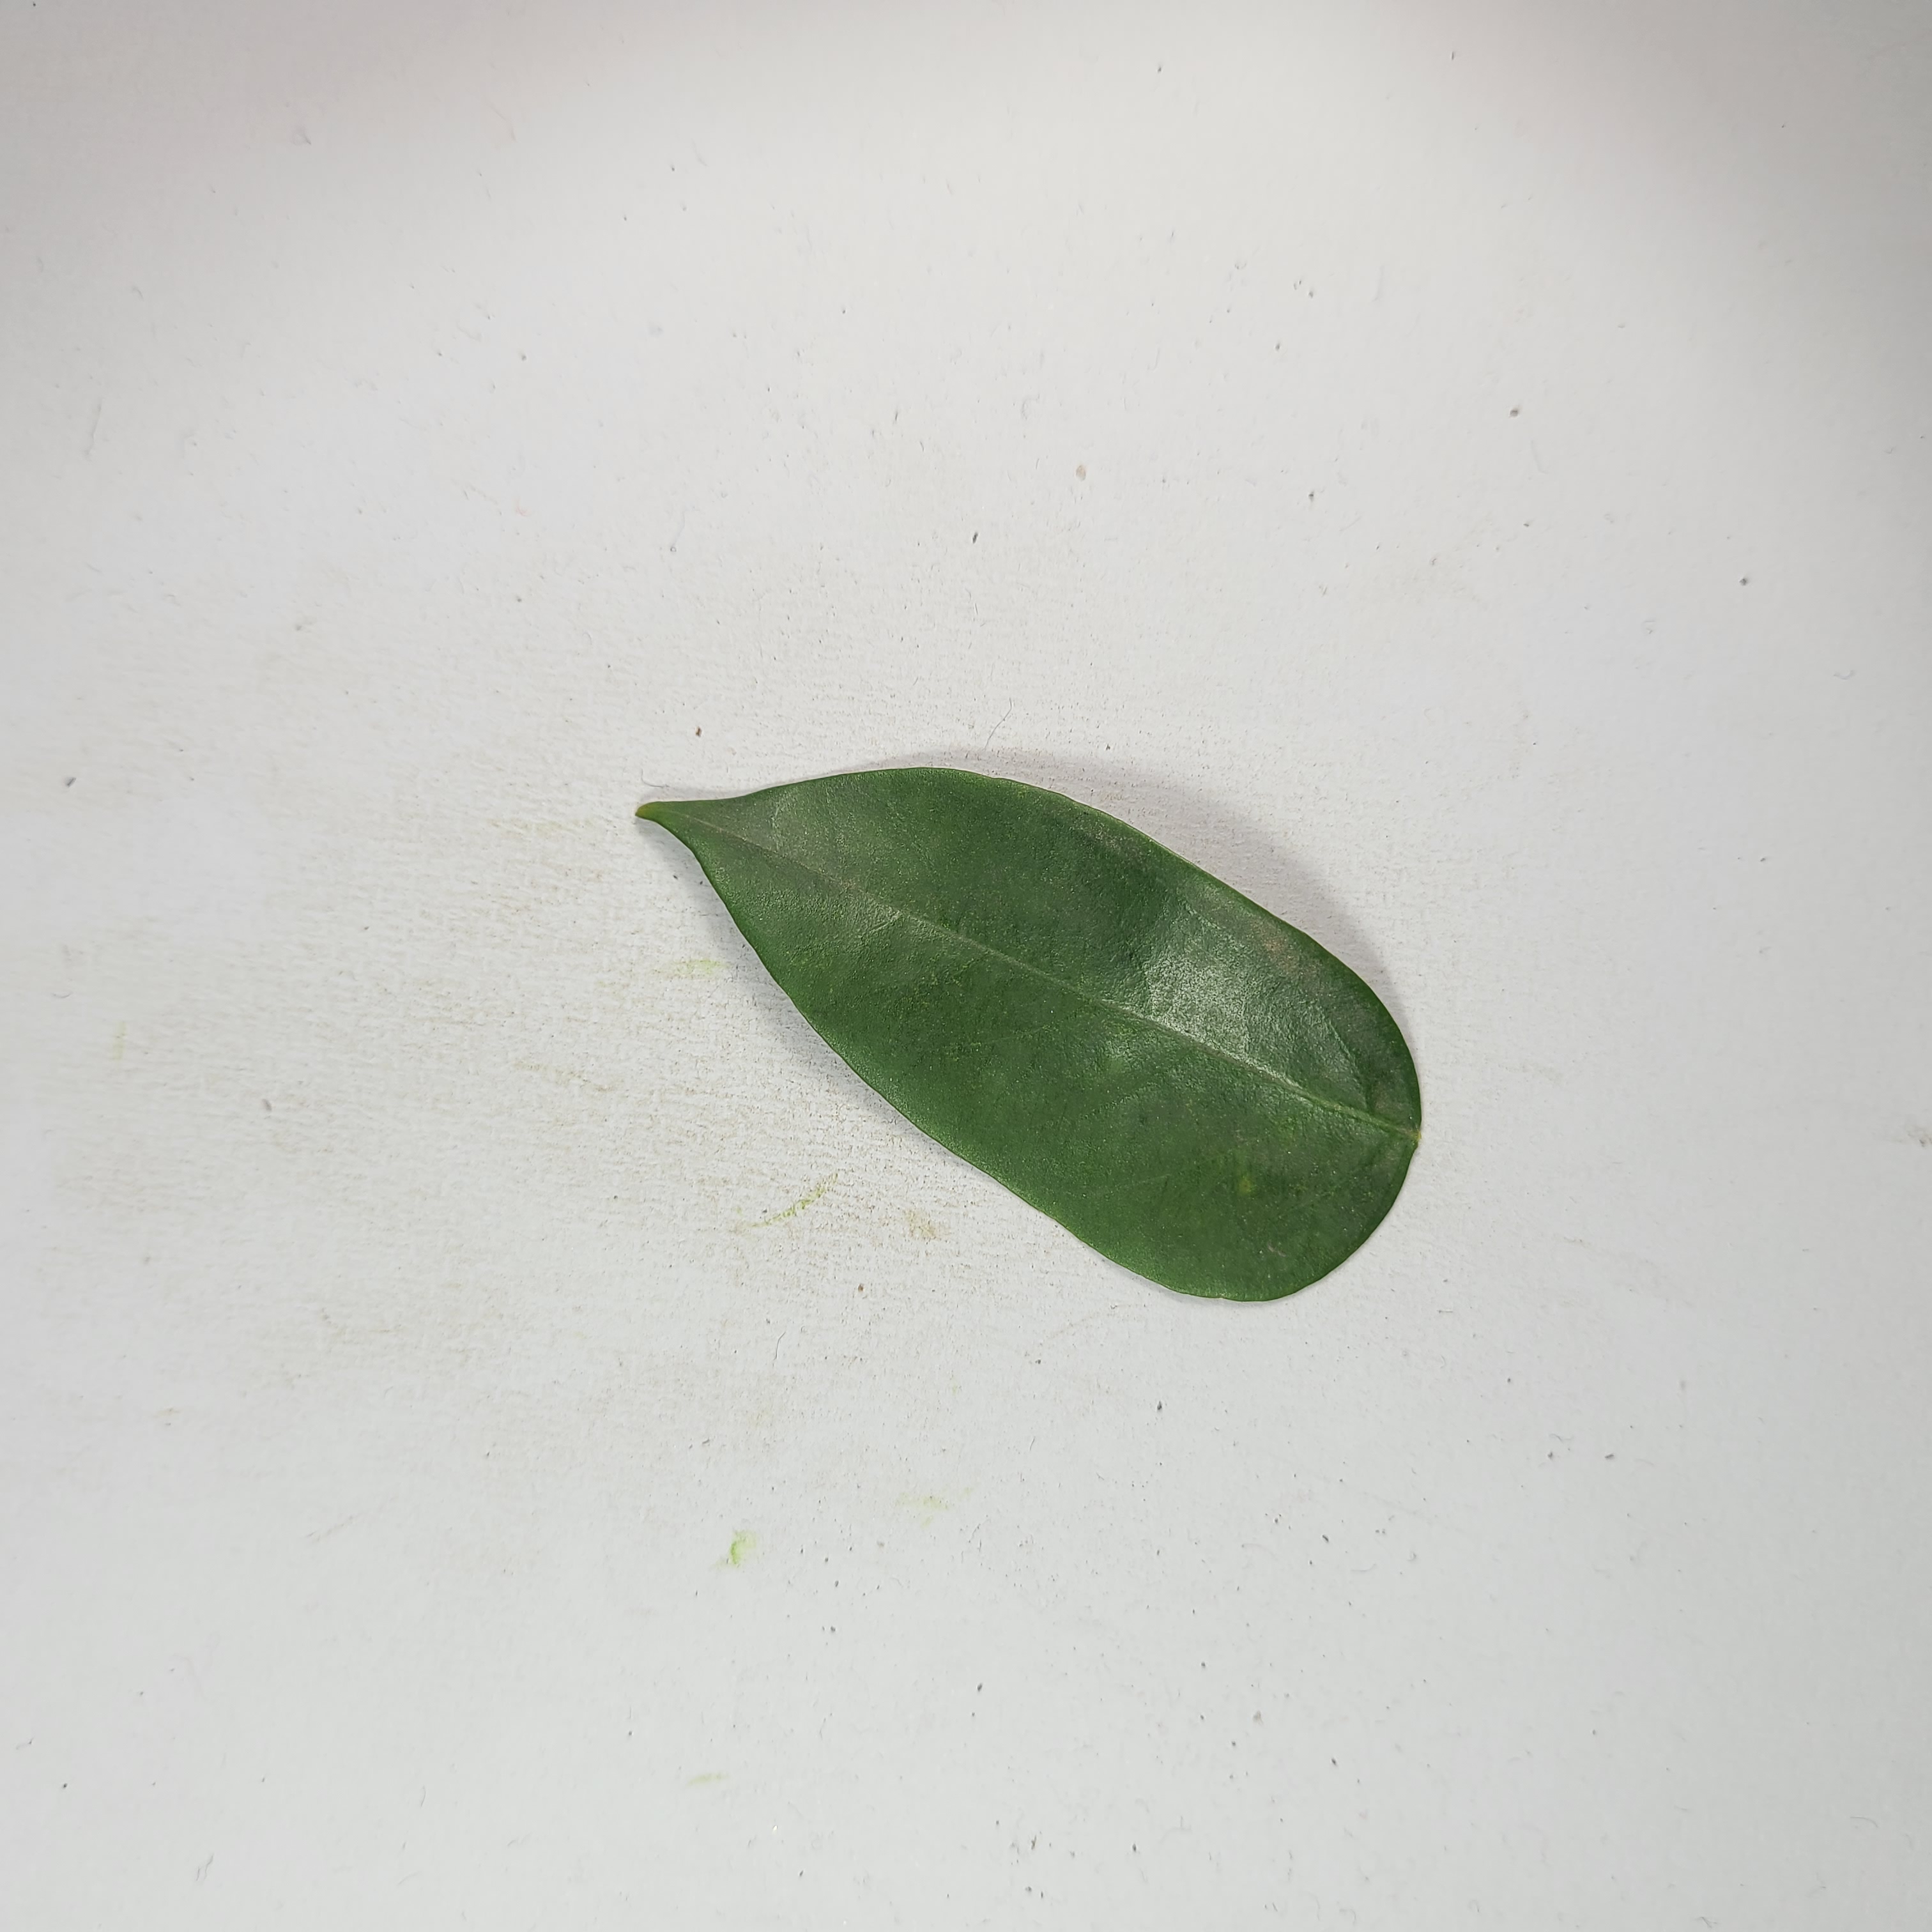
Label: Healthy Leaves